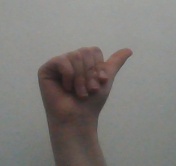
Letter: dhad